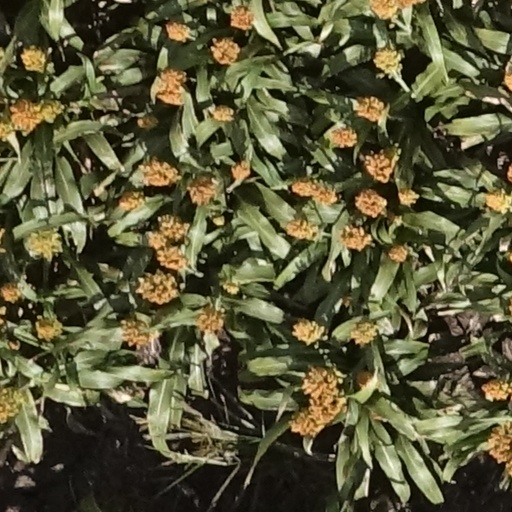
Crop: sorghum